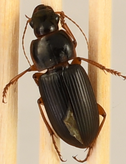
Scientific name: Harpalus pensylvanicus
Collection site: Konza Prairie Agroecosystem NEON (KONA), plot KONA_001